Justin Morgan (Home and Away)

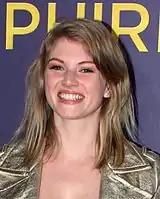
Ebony Harding, played by Cariba Heine ("pictured"), gets revenge on those involved in her brother, Boyd's death.

After Justin is forced to testify in court instead of taking Ava surfing, he wakes the following morning to find that she has gone missing. Justin is "panicked" by his daughter's disappearance and believes it is his fault. Stewart explained, "When Justin realises Ava is not in the house, he goes straight into panic mode. As any normal parent would, but the panic slowly increases, hour by hour." As Justin goes to the police, Willow tries to reassure Justin that Ava has gone off on her own before, but he starts to "freak out". Justin soon receives a ransom demand of $25,000 for Ava's safe return. The family discuss paying the ransom without the involvement of the police, but Raffy worries about Justin's safety and goes to the police herself.